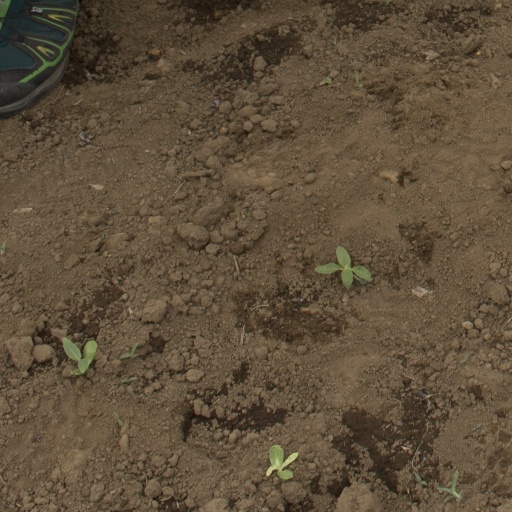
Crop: Jerusalem artichoke